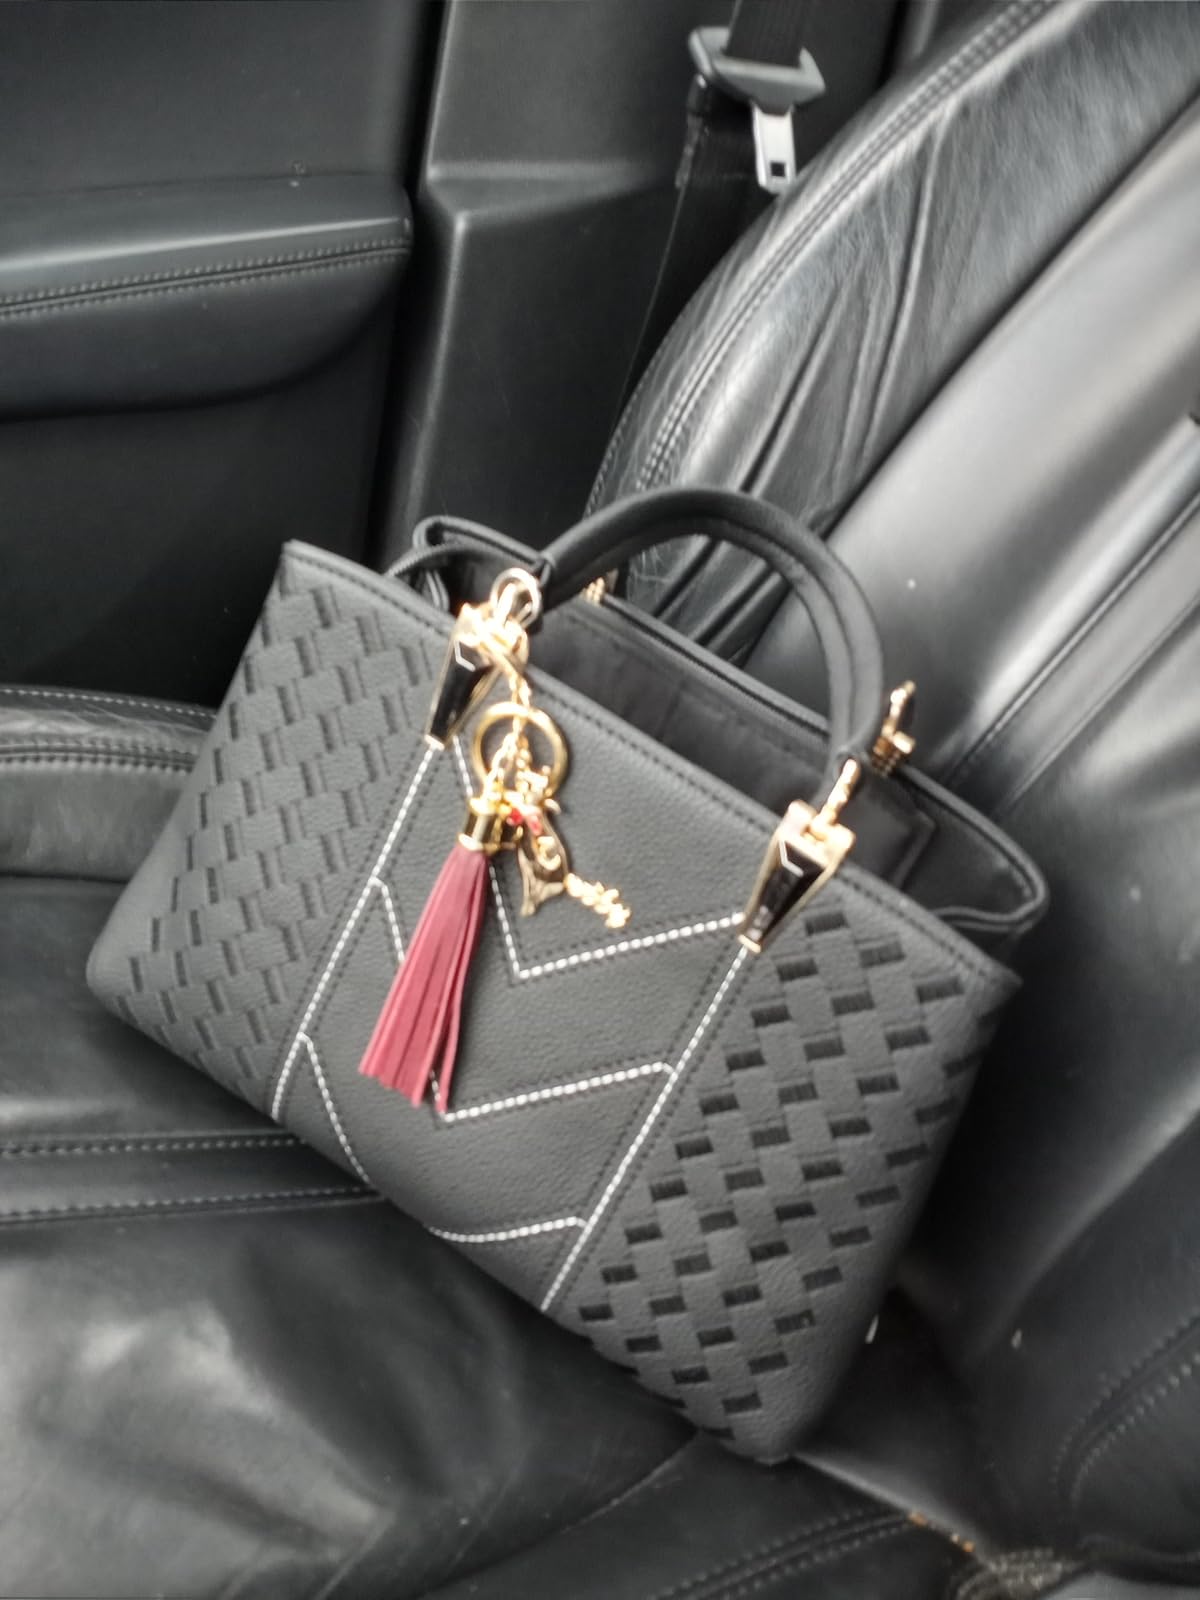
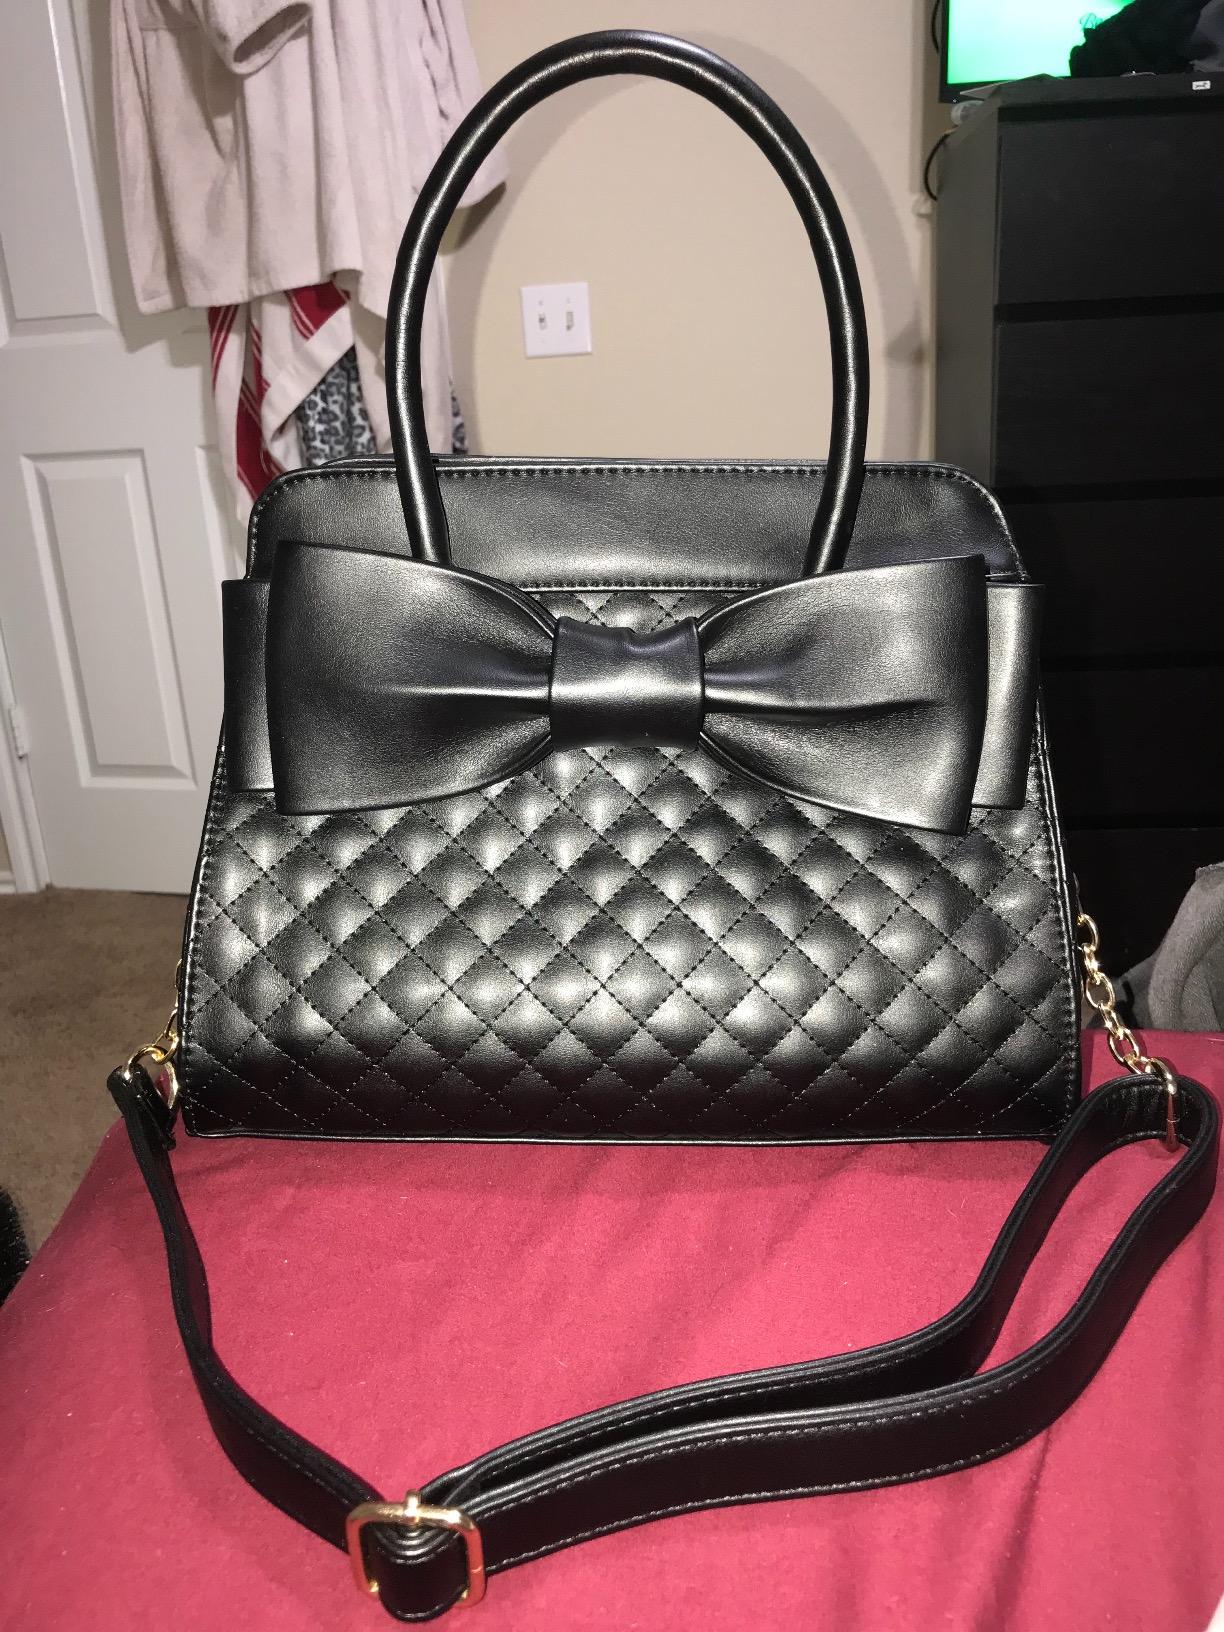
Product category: accessories_handbag
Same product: no